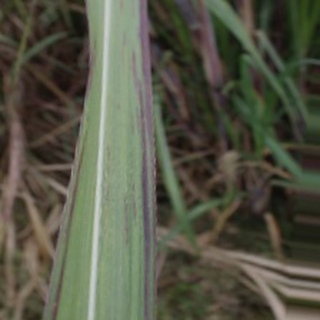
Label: sugarcane_bacterial_blight